Jean-Jacques Goldman discography

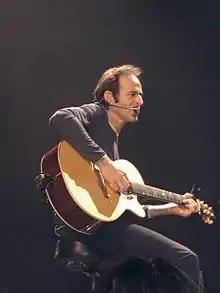
Jean-Jacques Goldman

This is the discography of French singer-songwriter Jean-Jacques Goldman, including his work as a solo artists and as part of Taï Phong and Fredericks Goldman Jones. For his work with the charity group Les Enfoirés, with whom he recorded 26 albums, see .